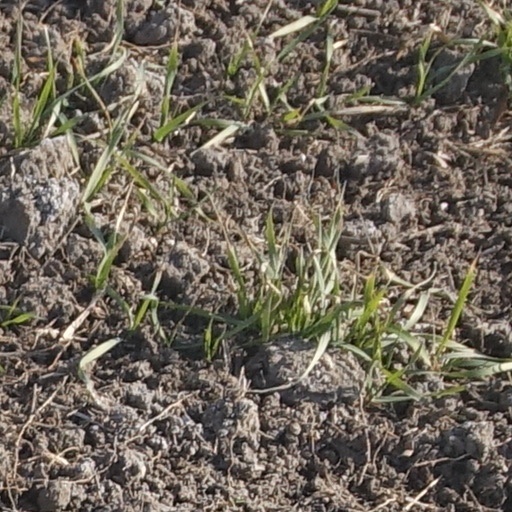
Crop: wheat